Luiz Adriano

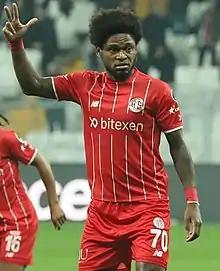
Luiz Adriano with Antalyaspor in 2022

Luiz Adriano de Souza da Silva (born 12 April 1987), or simply Luiz Adriano, is a Brazilian professional footballer who plays as a striker for Vitória.